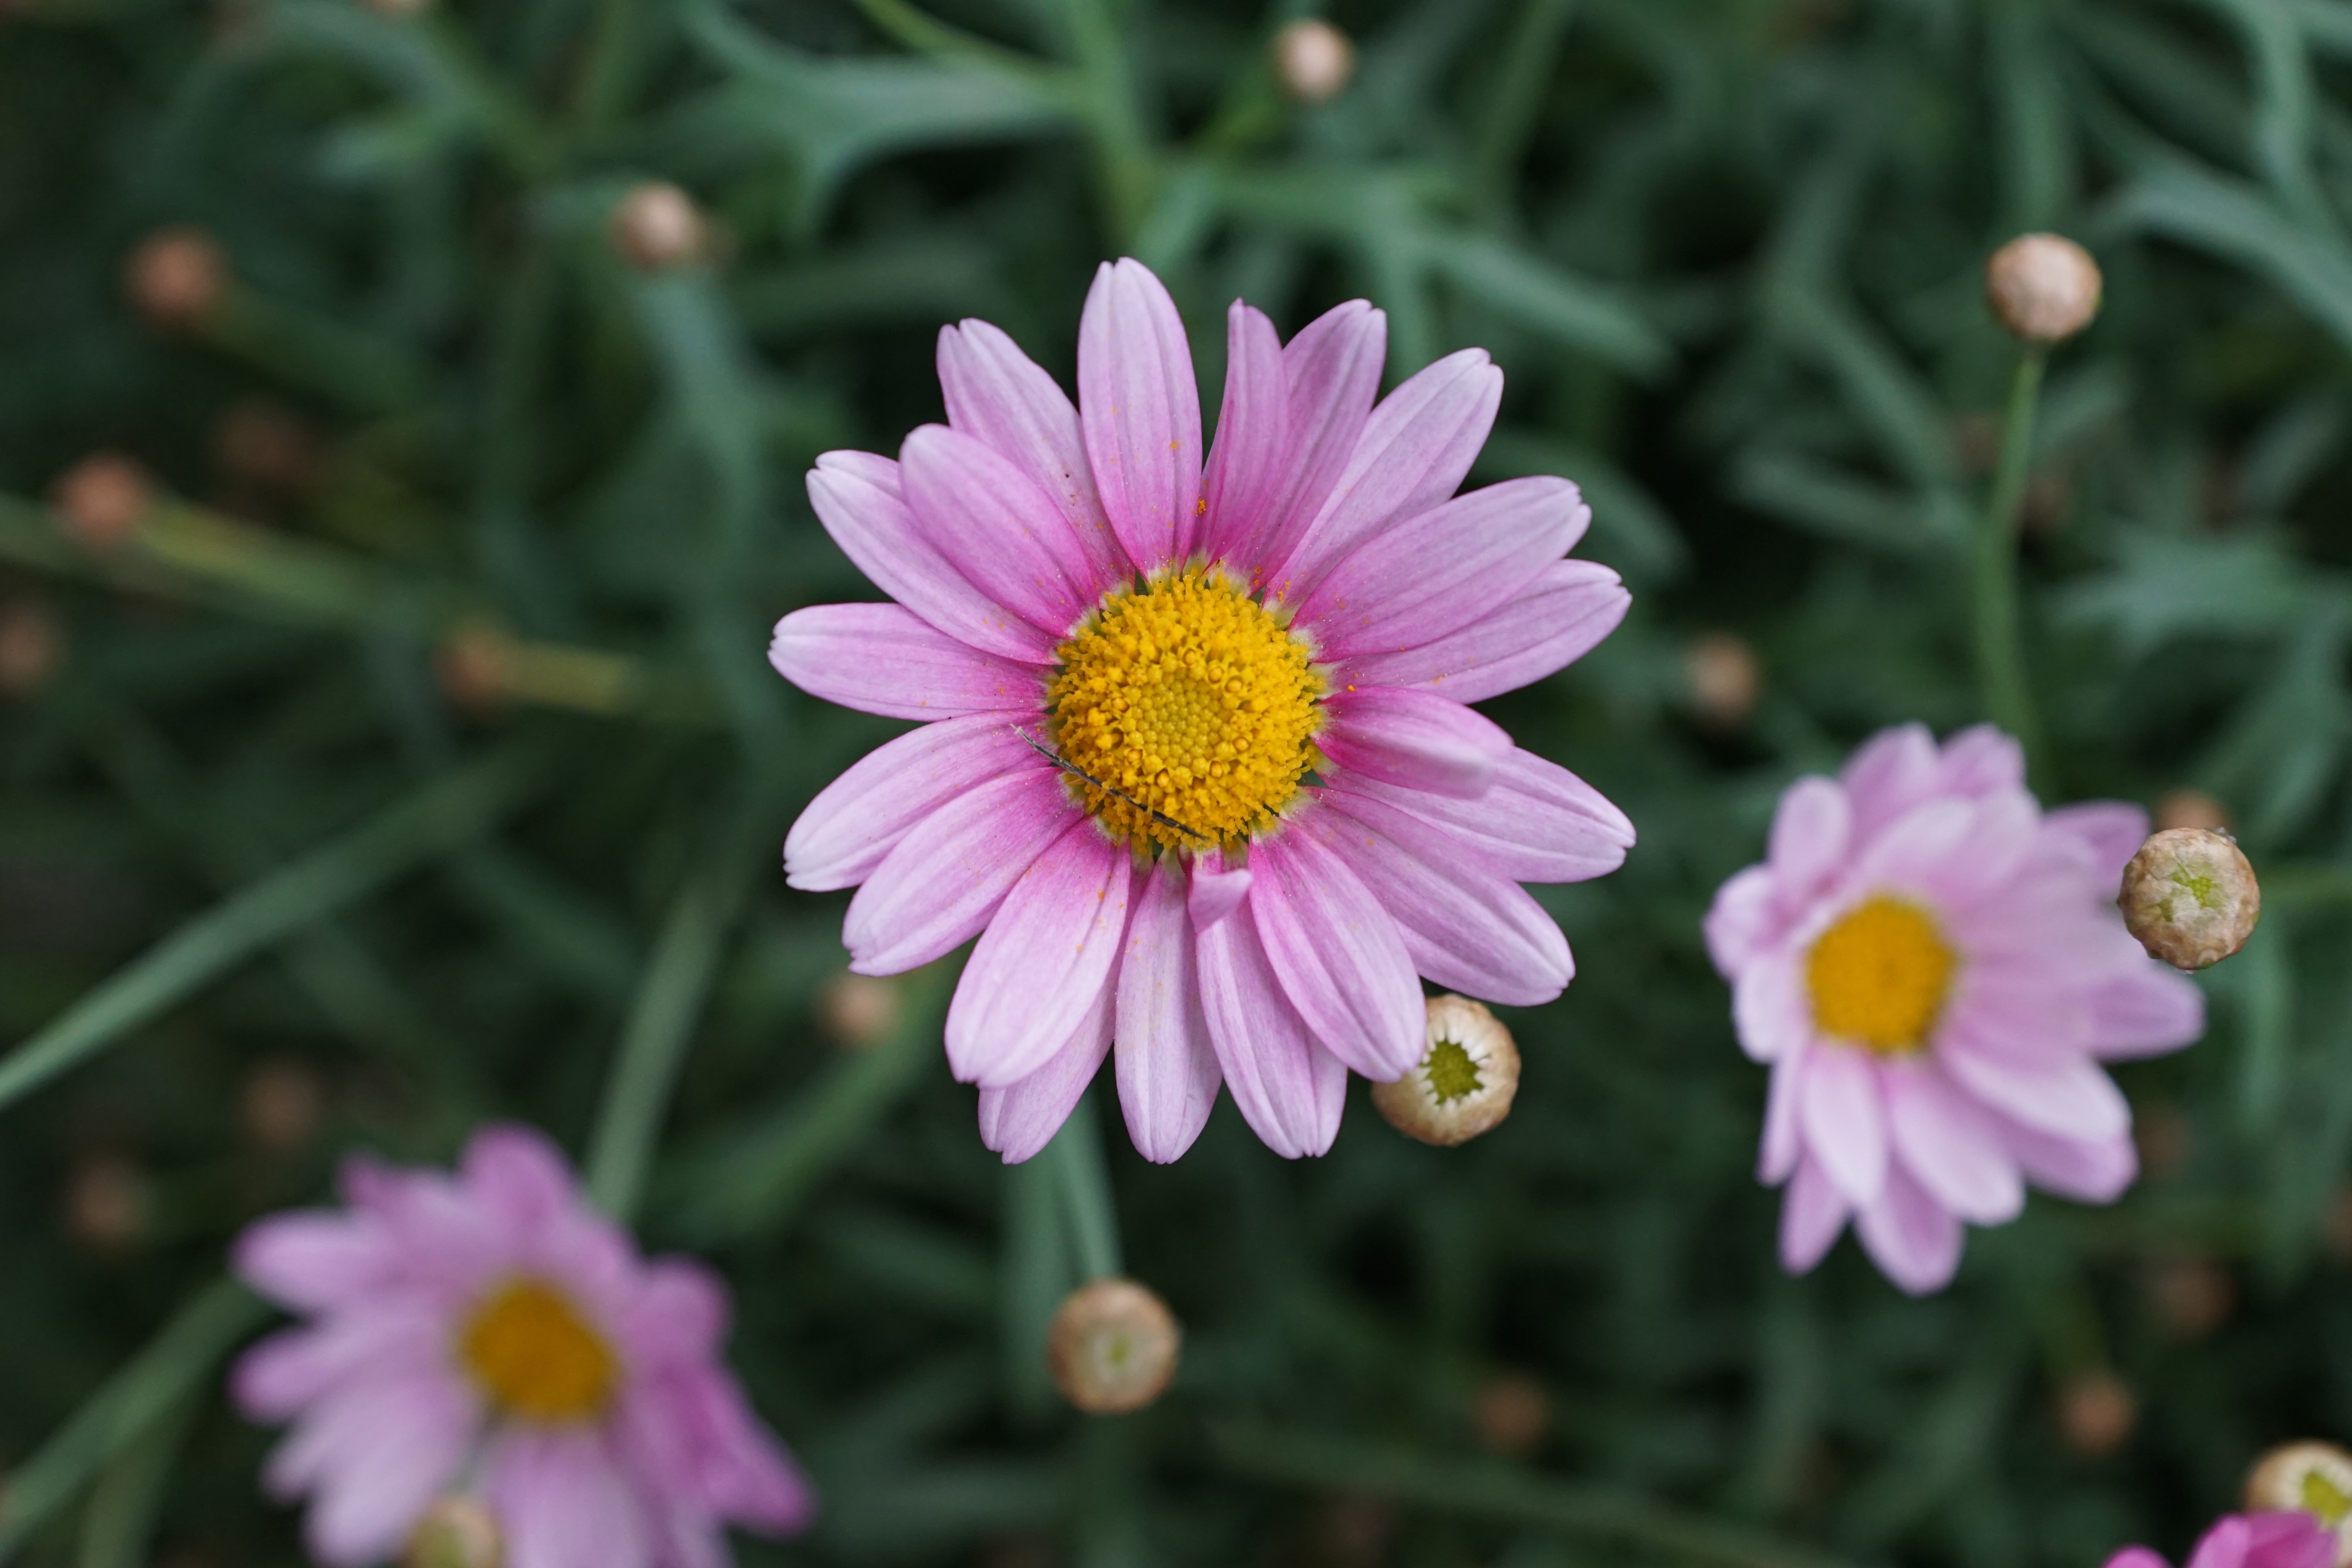
nature, plant, flower, purple, petal, bloom, summer, daisy, botany, garden, flora, wildflower, aster, macro photography, flowering plant, daisy family, margarite, annual plant, land plant, marguerite daisy, garden cosmos